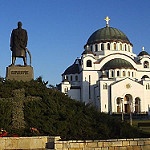
Scene: Outdoor